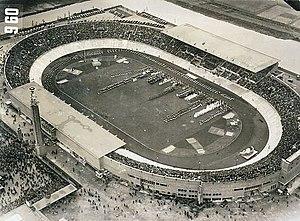
L'histoire de l'équipe des Pays-Bas de football commence au début du XXᵉ siècle avec l'invention de ce sport. La sélection a par la suite remporté l'Euro 1988 et atteint trois finales de Coupe du monde.
Les Jeux olympiques d'été de 1928, Jeux de la IXᵉ olympiade de l'ère moderne, ont été célébrés à Amsterdam, aux Pays-Bas du 17 mai au 12 août 1928. Après deux échecs successifs, la métropole néerlandaise fut désignée par le Comité international olympique le 2 juin 1921 à Lausanne au détriment de la ville de Los Angeles qui reçut néanmoins l’assurance d’accueillir les Jeux de 1932. La reine Wilhelmine des Pays-Bas mit un veto à l’organisation de cet évènement par son pays, considérant les Jeux olympiques comme une « manifestation païenne ».
Les épreuves d'athlétisme des Jeux olympiques d'été de 1928 ont eu lieu du 28 juillet au 12 août 1928 au Stade Olympique d'Amsterdam, aux Pays-Bas. 706 athlètes, issus de 40 nations ont pris part aux 27 épreuves du programme. Des épreuves féminines, au nombre de cinq, sont disputées pour la première fois lors d'un événement olympique. Autre première, le stade d'athlétisme dispose d'un piste de 400 mètres, distance qui deviendra officiellement la norme pour les épreuves d'athlétisme à venir.
Ahmed Boughéra El Ouafi est un athlète et ouvrier français, né le 15 octobre 1898 à Ouled Djellal en Algérie et mort le 18 octobre 1959 à Saint-Denis en France.
Le stade olympique d'Amsterdam est un stade olympique d'Amsterdam construit par l'architecte Jan Wils à l'occasion des Jeux olympiques de 1928.
L'équipe des Pays-Bas de football est constituée d'une sélection des meilleurs joueurs néerlandais sous l'égide de la Fédération royale néerlandaise de football.